Some Sexy Songs 4 U

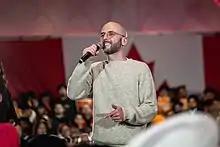
"Some Sexy Songs 4 U" is Drake's first album to not include longtime collaborator and friend 40 as a producer.

According to Will Schube and Kia Turner of "Complex", "Some Sexy Songs 4 U" primarily mixes elements of contemporary R&B, hip-hop, and trap. It also explores alternative rock, acoustic pop, and regional Mexican on certain songs. The album features production from several different producers, which was handled primarily by Drake's longtime collaborators Noel Cadastre, Gordo, Jordan Ullman and PartyNextDoor himself, alongside PartyNextDoor's frequent collaborators Alex Lustig, Niketaz, and Niko.